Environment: real
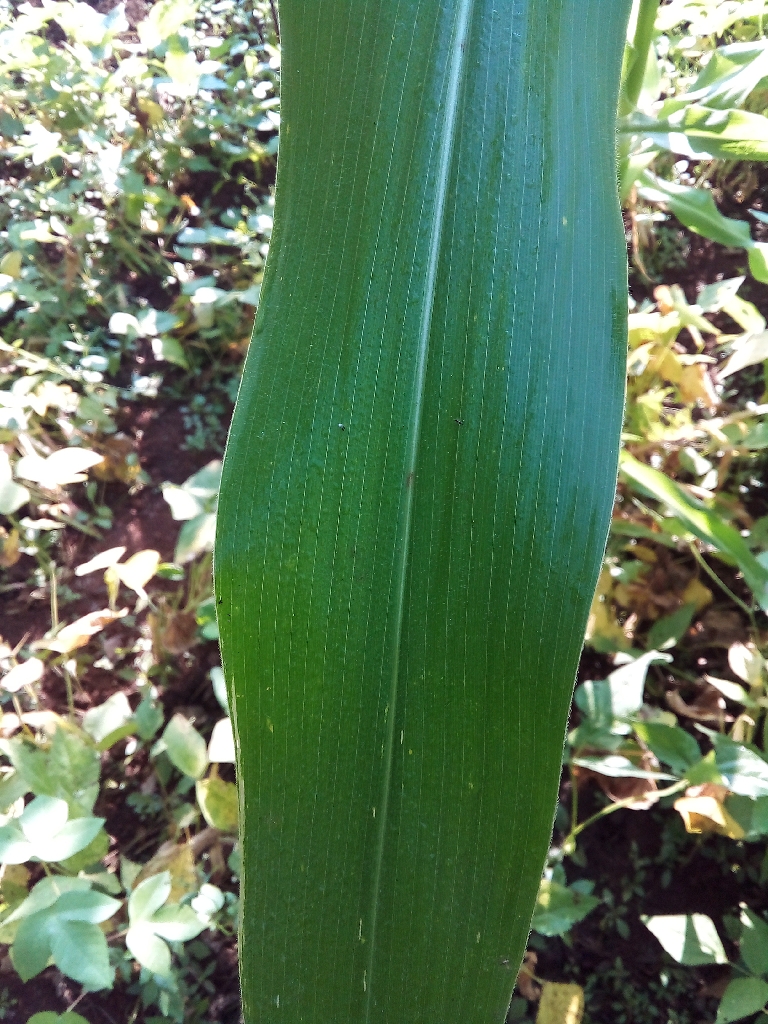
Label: healthy